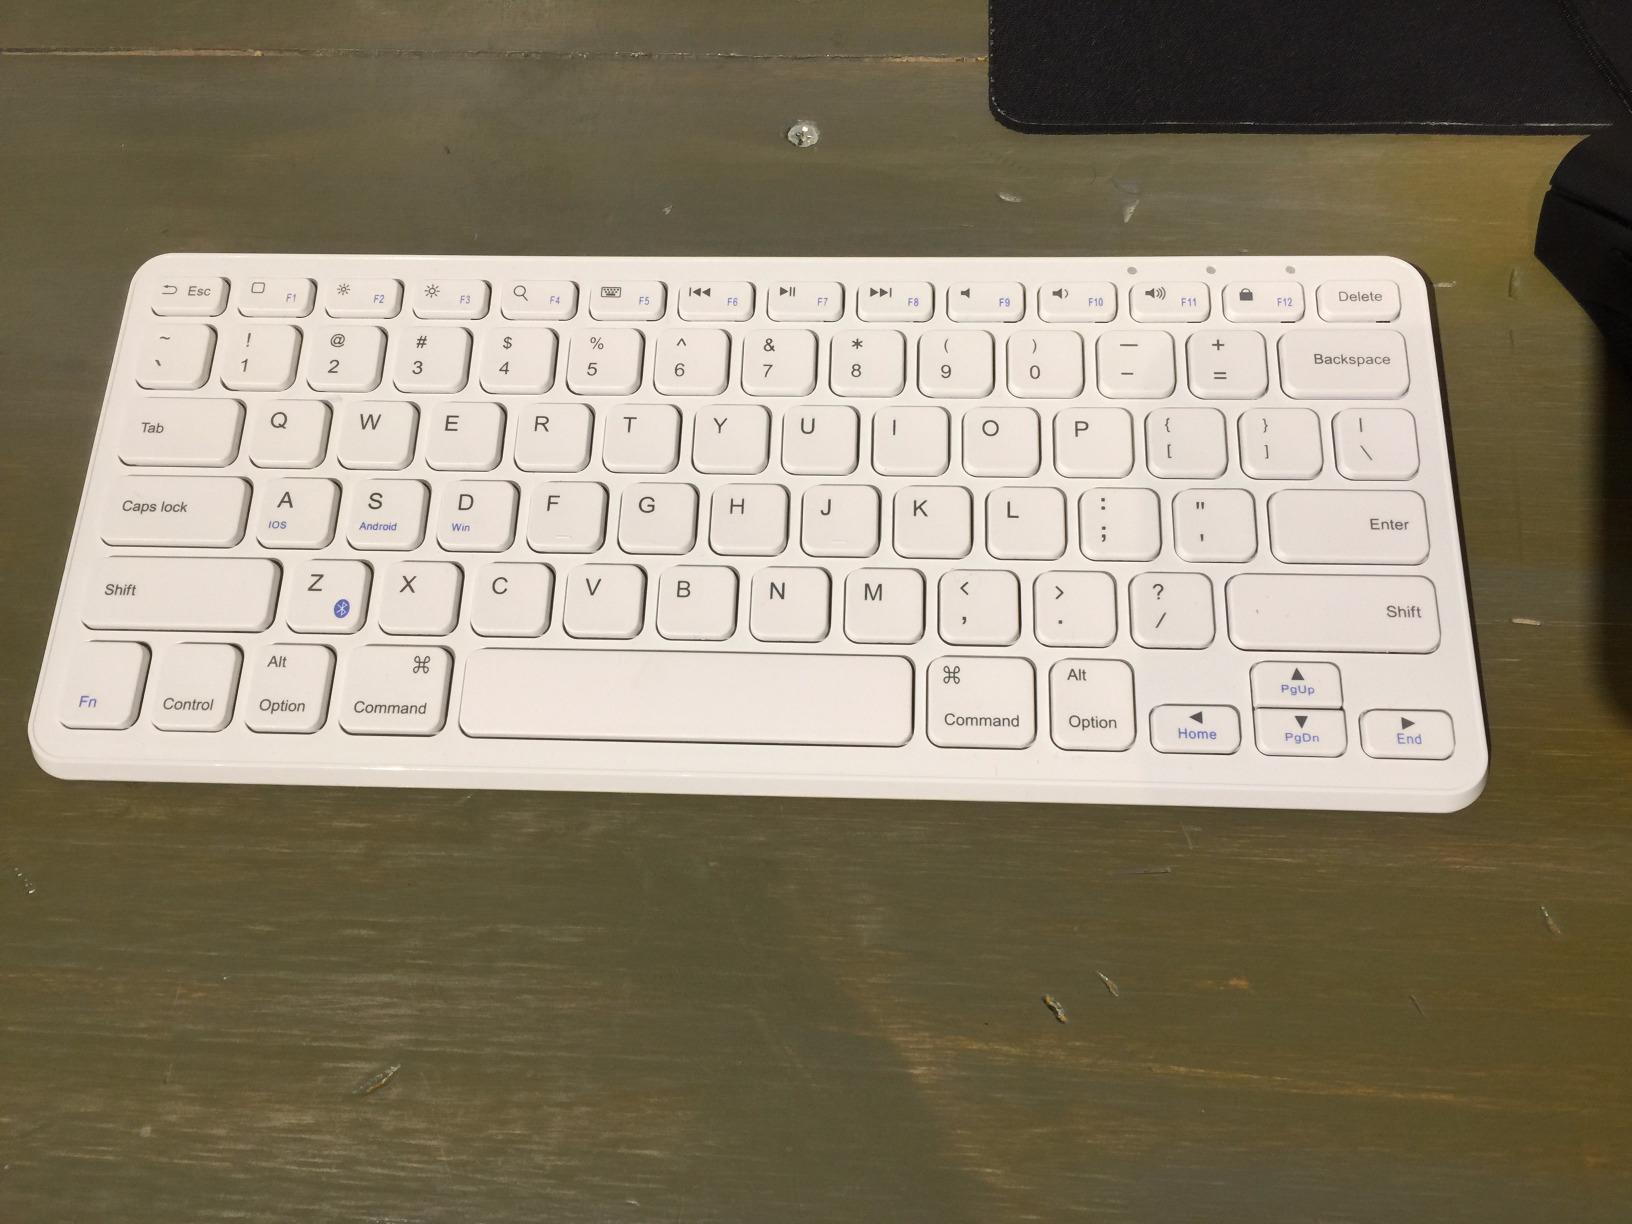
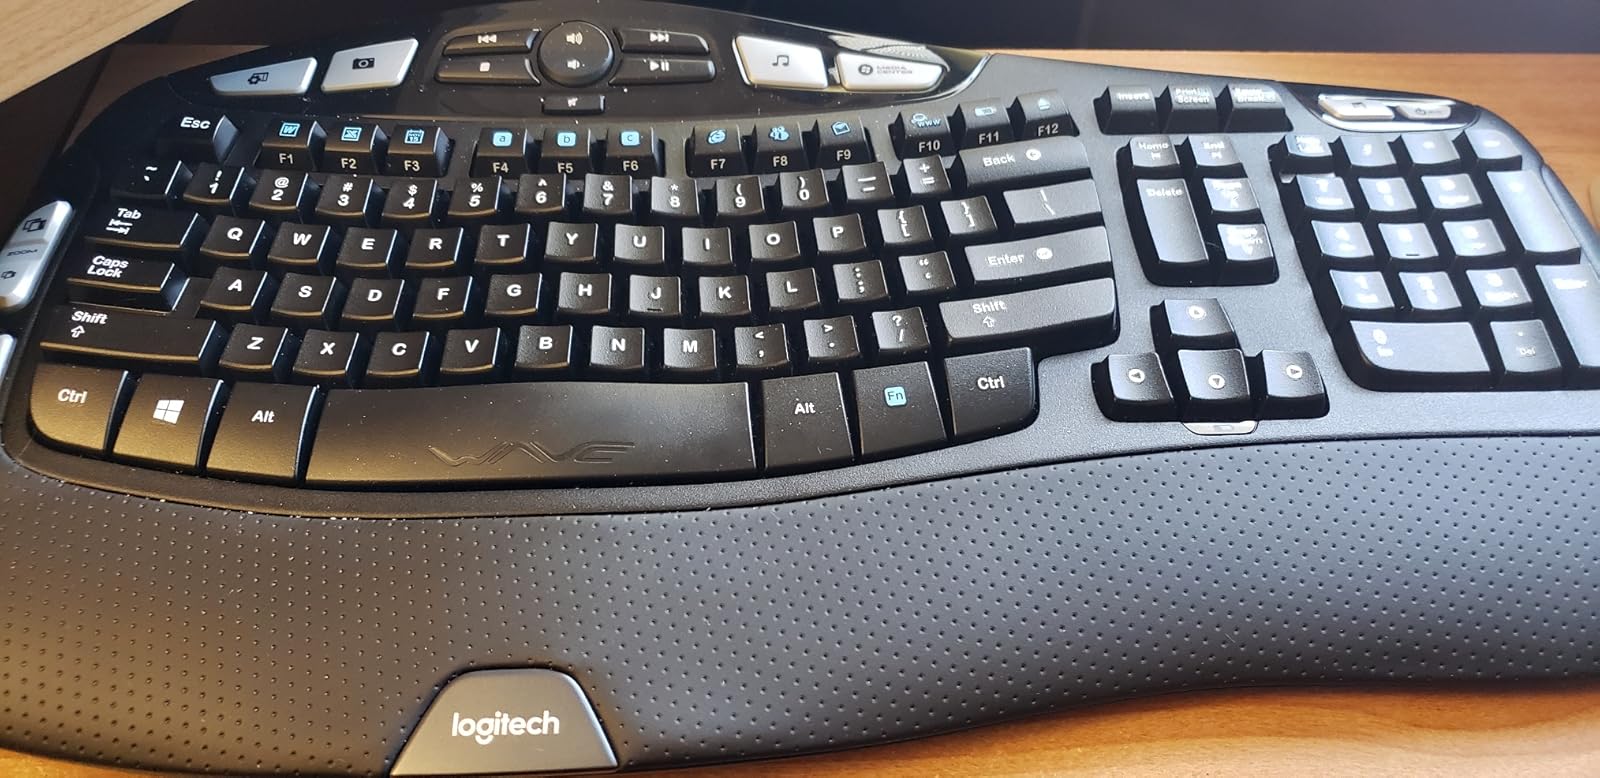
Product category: keyboard
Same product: no